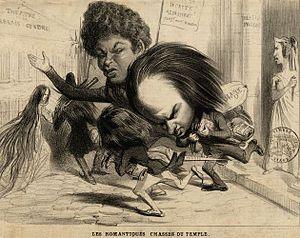
Hugo, Dumas et Frédérick Lemaître sont chassés de la Comédie-Française par Mlle Rachel et s'enfuient vers le théâtre de la Renaissance
Cette page concerne l'année 1838 du calendrier grégorien.